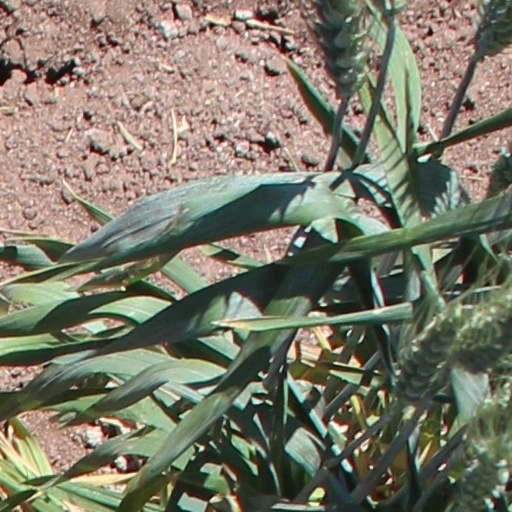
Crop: wheat